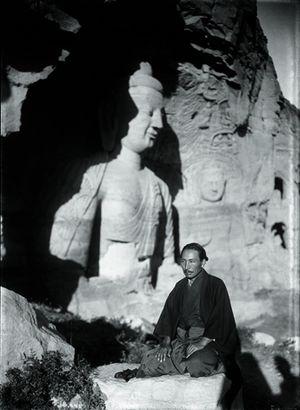
Seiyō Ogawa est un photographe japonais, imprimeur et éditeur, pionnier de la photographie des sculptures bouddhistes et des biens culturels de l'ère Taishō et de l'ère Shōwa. Le nom Seiyō est un pseudonyme à lui donné par son maître Maruki Riyō; son véritable nom est Seiji.